Aleksei Pugin

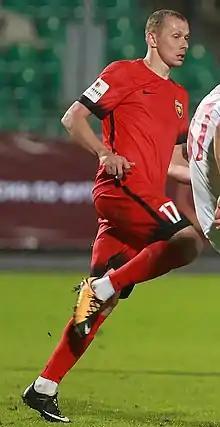
Pugin with Ararat Moscow in 2017

Aleksei Anatolyevich Pugin (born 7 March 1987) is a Russian former football player.